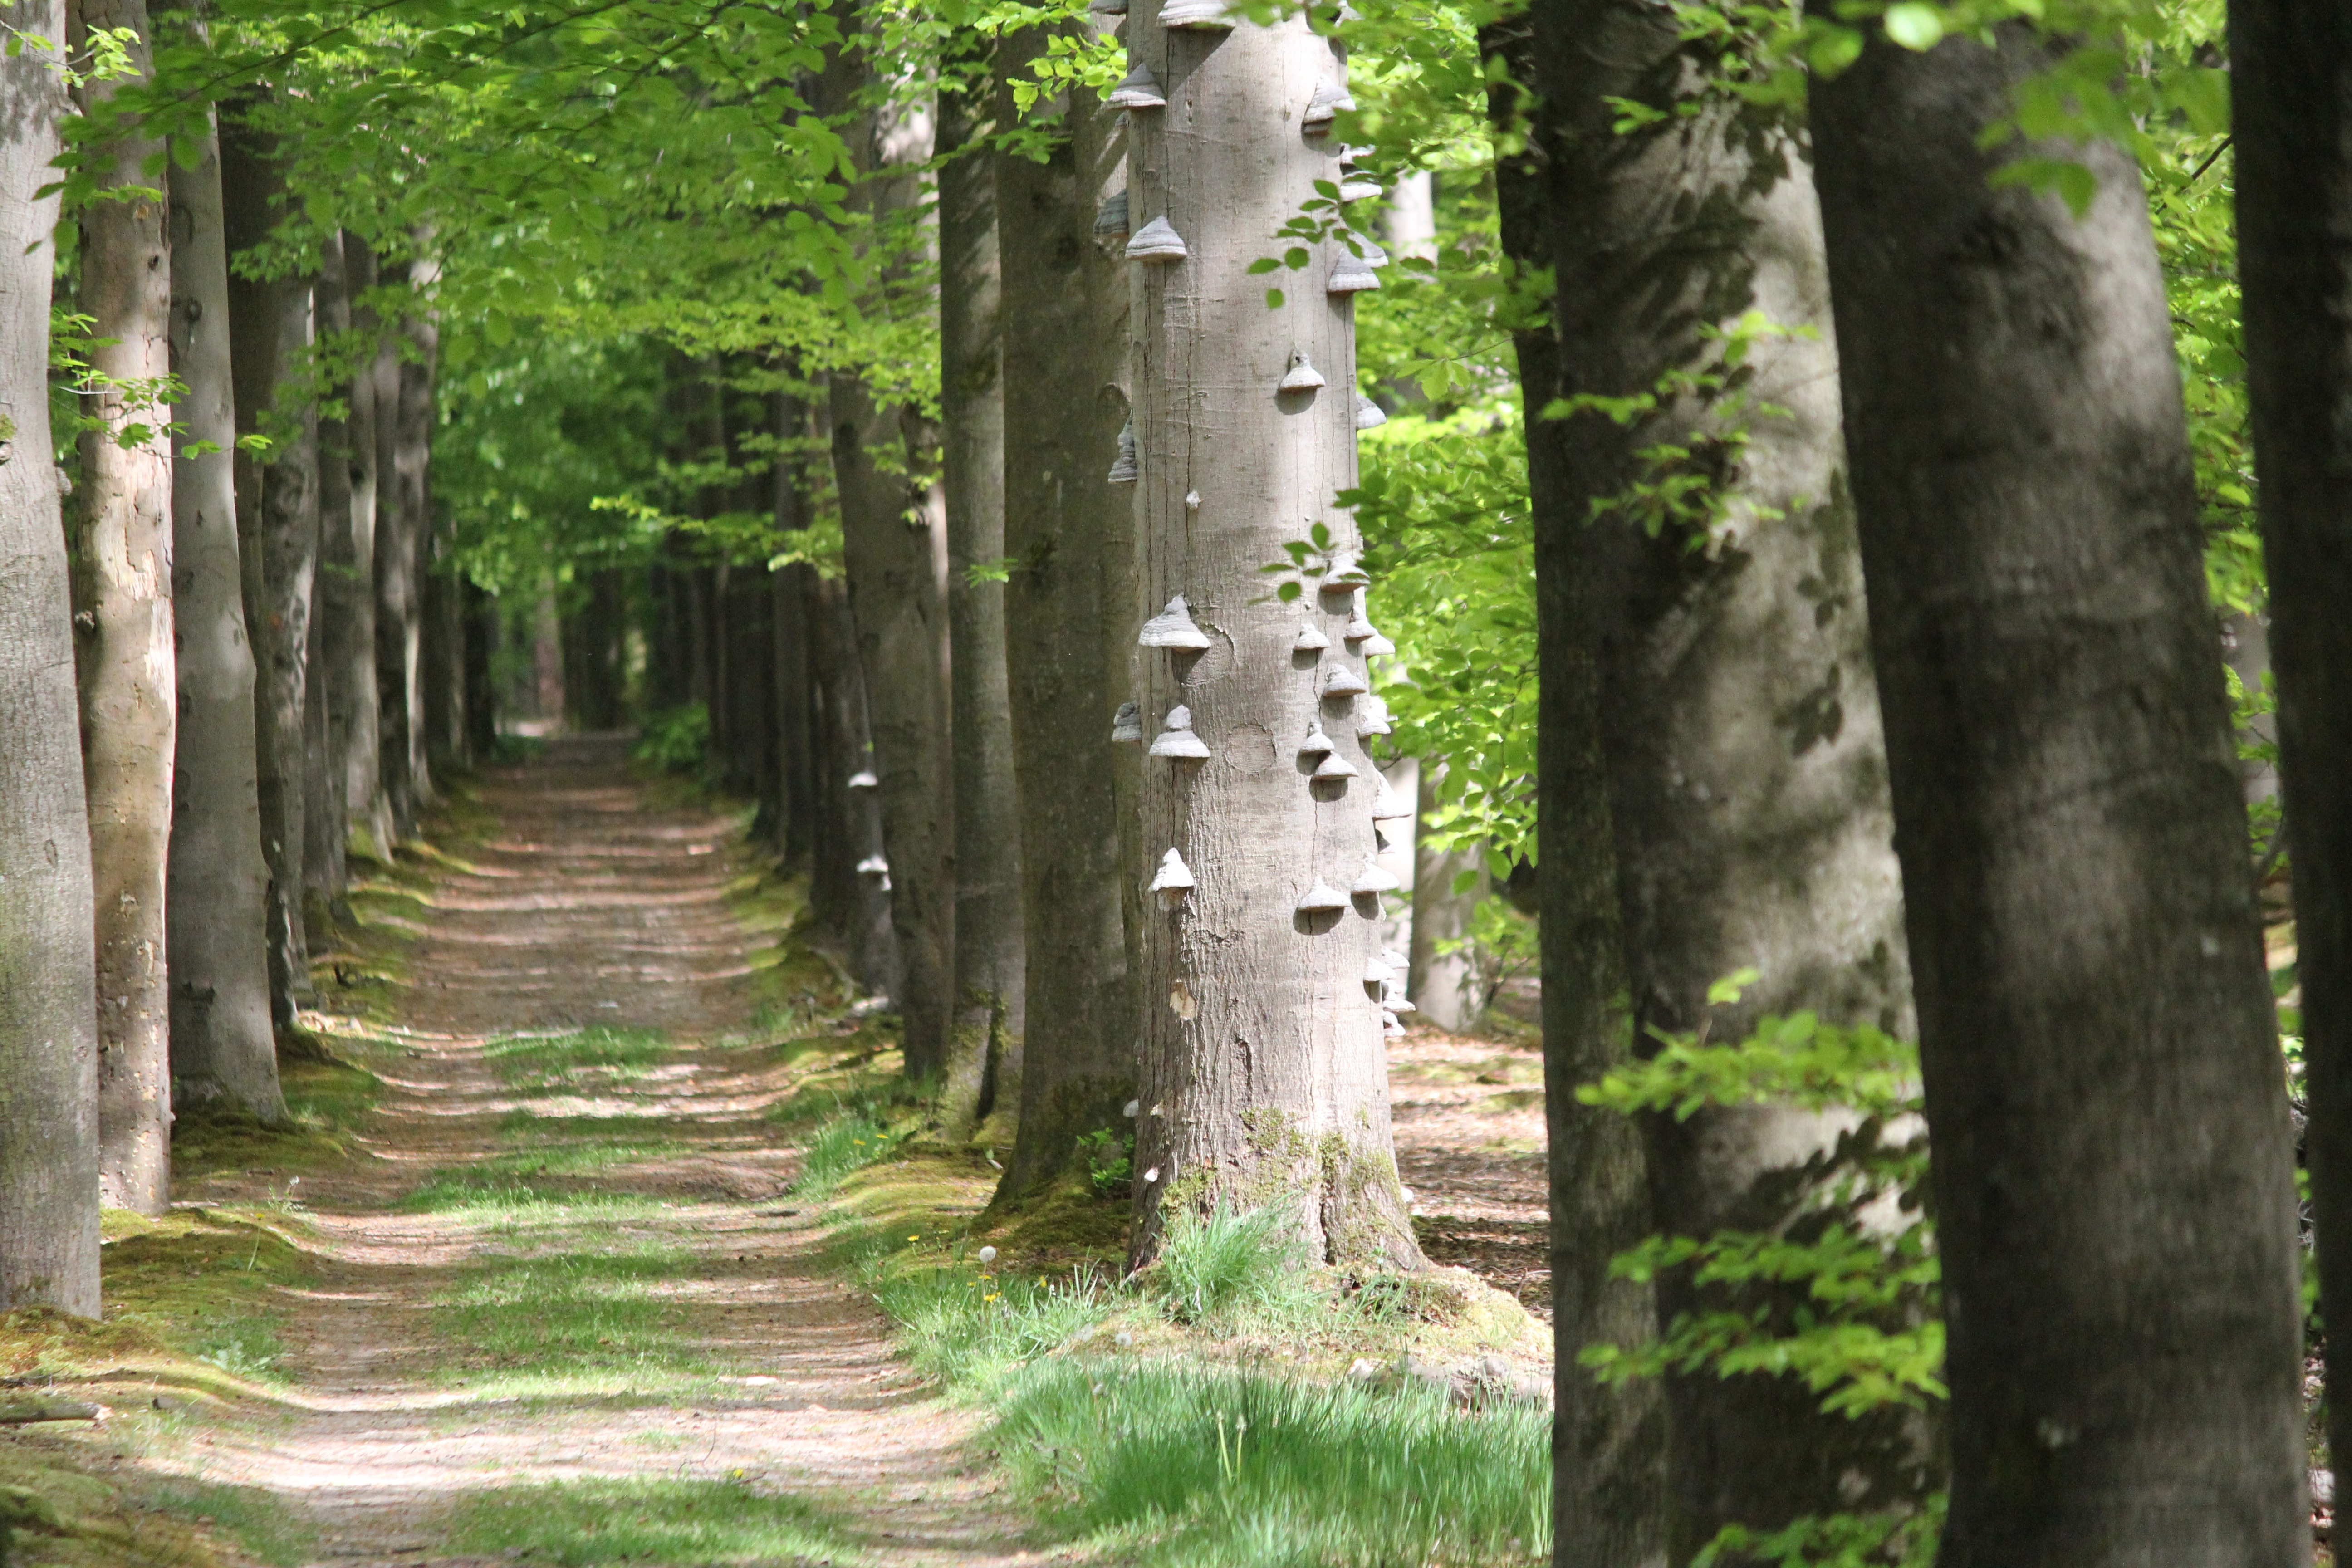
tree, forest, plant, flower, trunk, birch, avenue, deciduous, grove, woodland, habitat, ecosystem, flowering plant, tondelboom, natural environment, woody plant, land plant